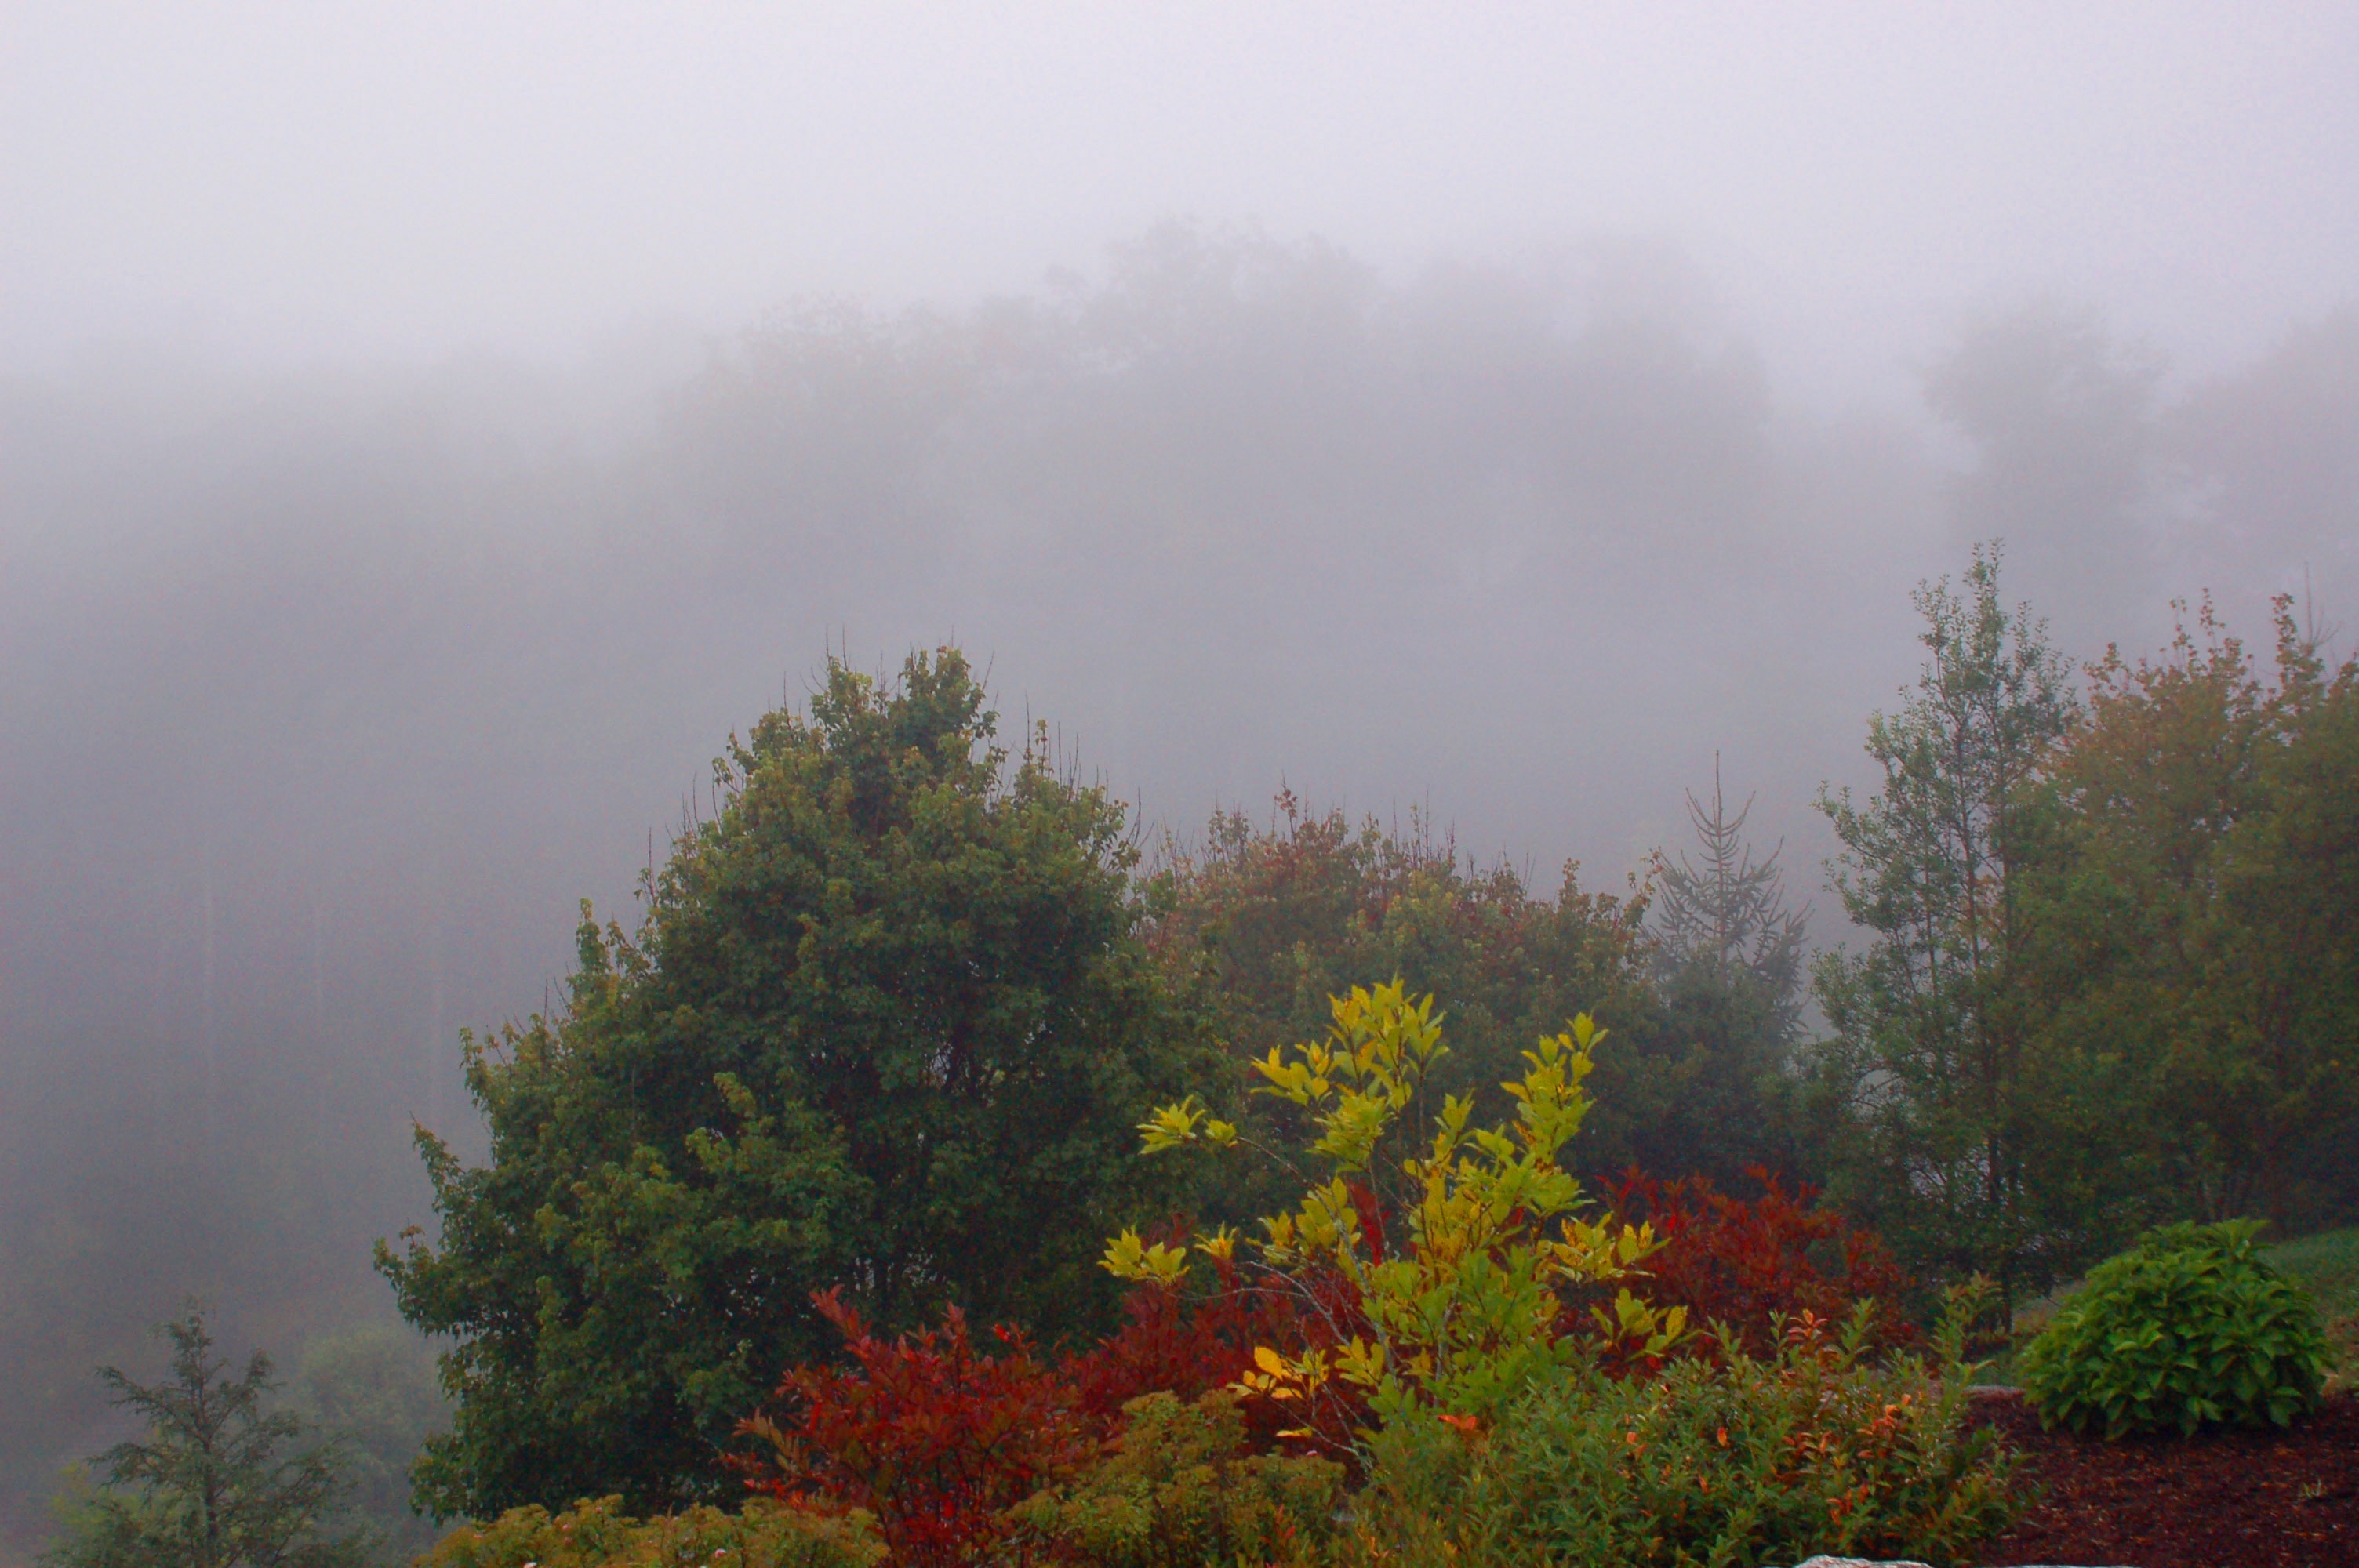
tree, nature, forest, mountain, cloud, fog, mist, morning, leaf, hill, flower, autumn, weather, haze, season, habitat, ecosystem, rural area, atmospheric phenomenon, woody plant